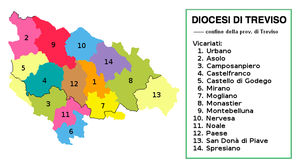
Le diocèse de Trévise est une entité de l'Église catholique faisant partie du Patriarcat de Venise. Il relève de la région ecclésiastique des Trois Vénéties. Son territoire couvre une partie de la province trévisane et possède aussi des paroisses dans les provinces padouane, vénitienne et vicentine. Il compte 905 000 habitants en 2014, toutefois, il n'y a que 805 000 personnes baptisées. Il est actuellement géré par Mᵍʳ Michele Tomasi.